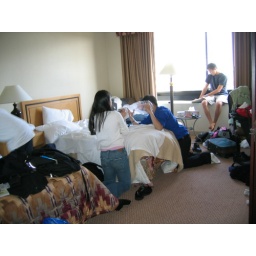
the group chilling in tim, eddie, and chris's room. girls in boys rooms is against the rules, by the way.